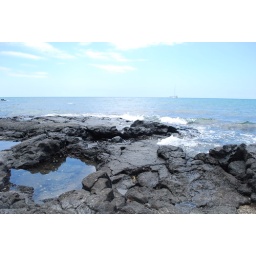
black sand beach in kona what loooks like rocks are really lava harden and cracked